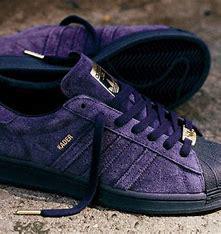
Brand: adidas
Model: Superstar Skate